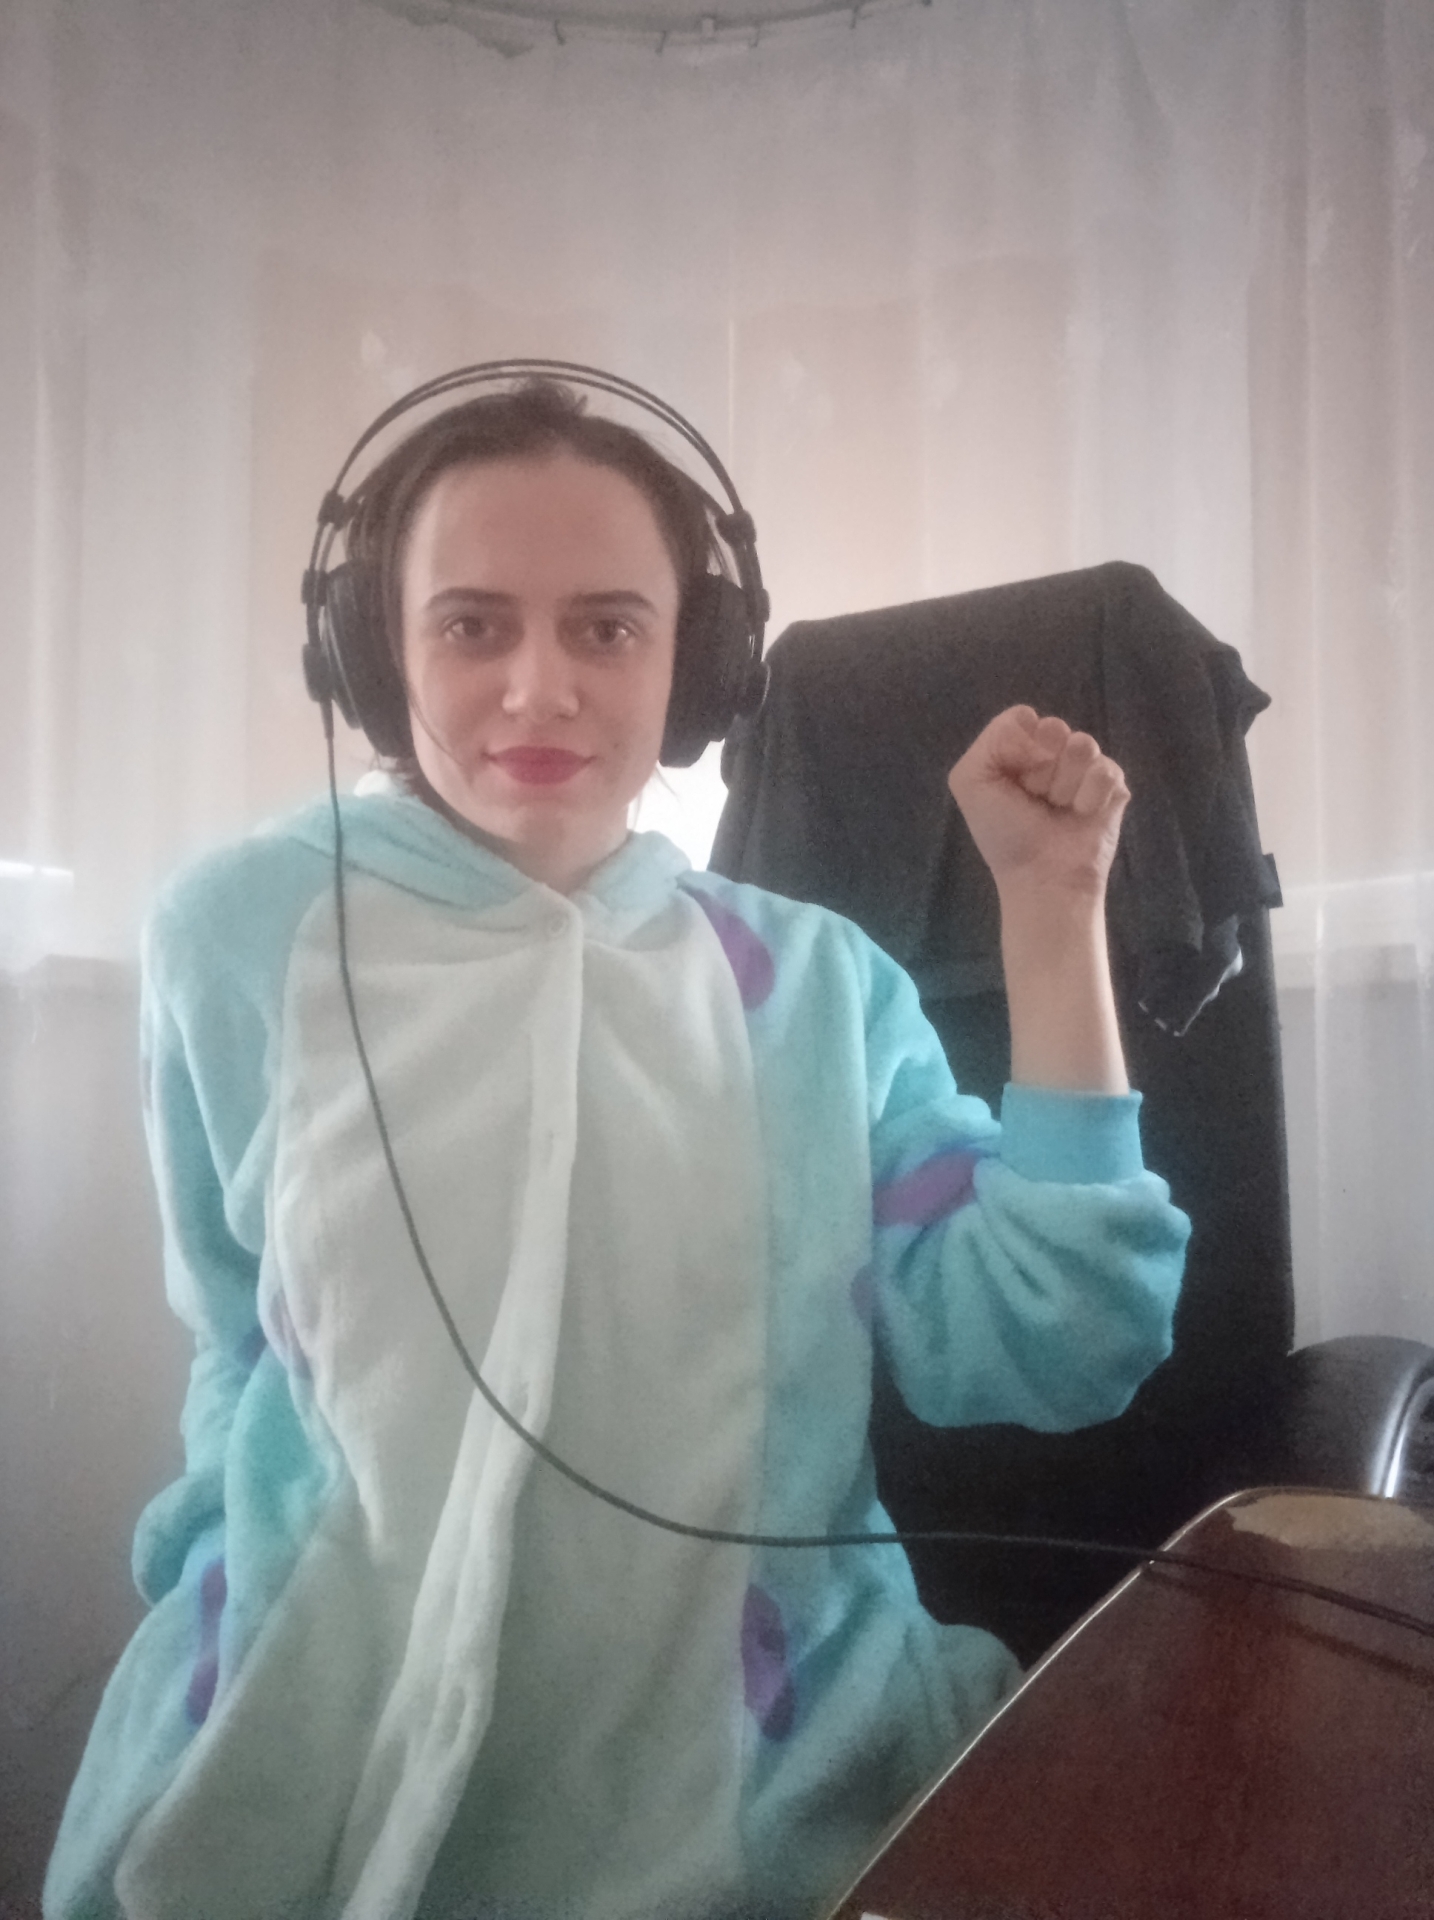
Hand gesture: fist